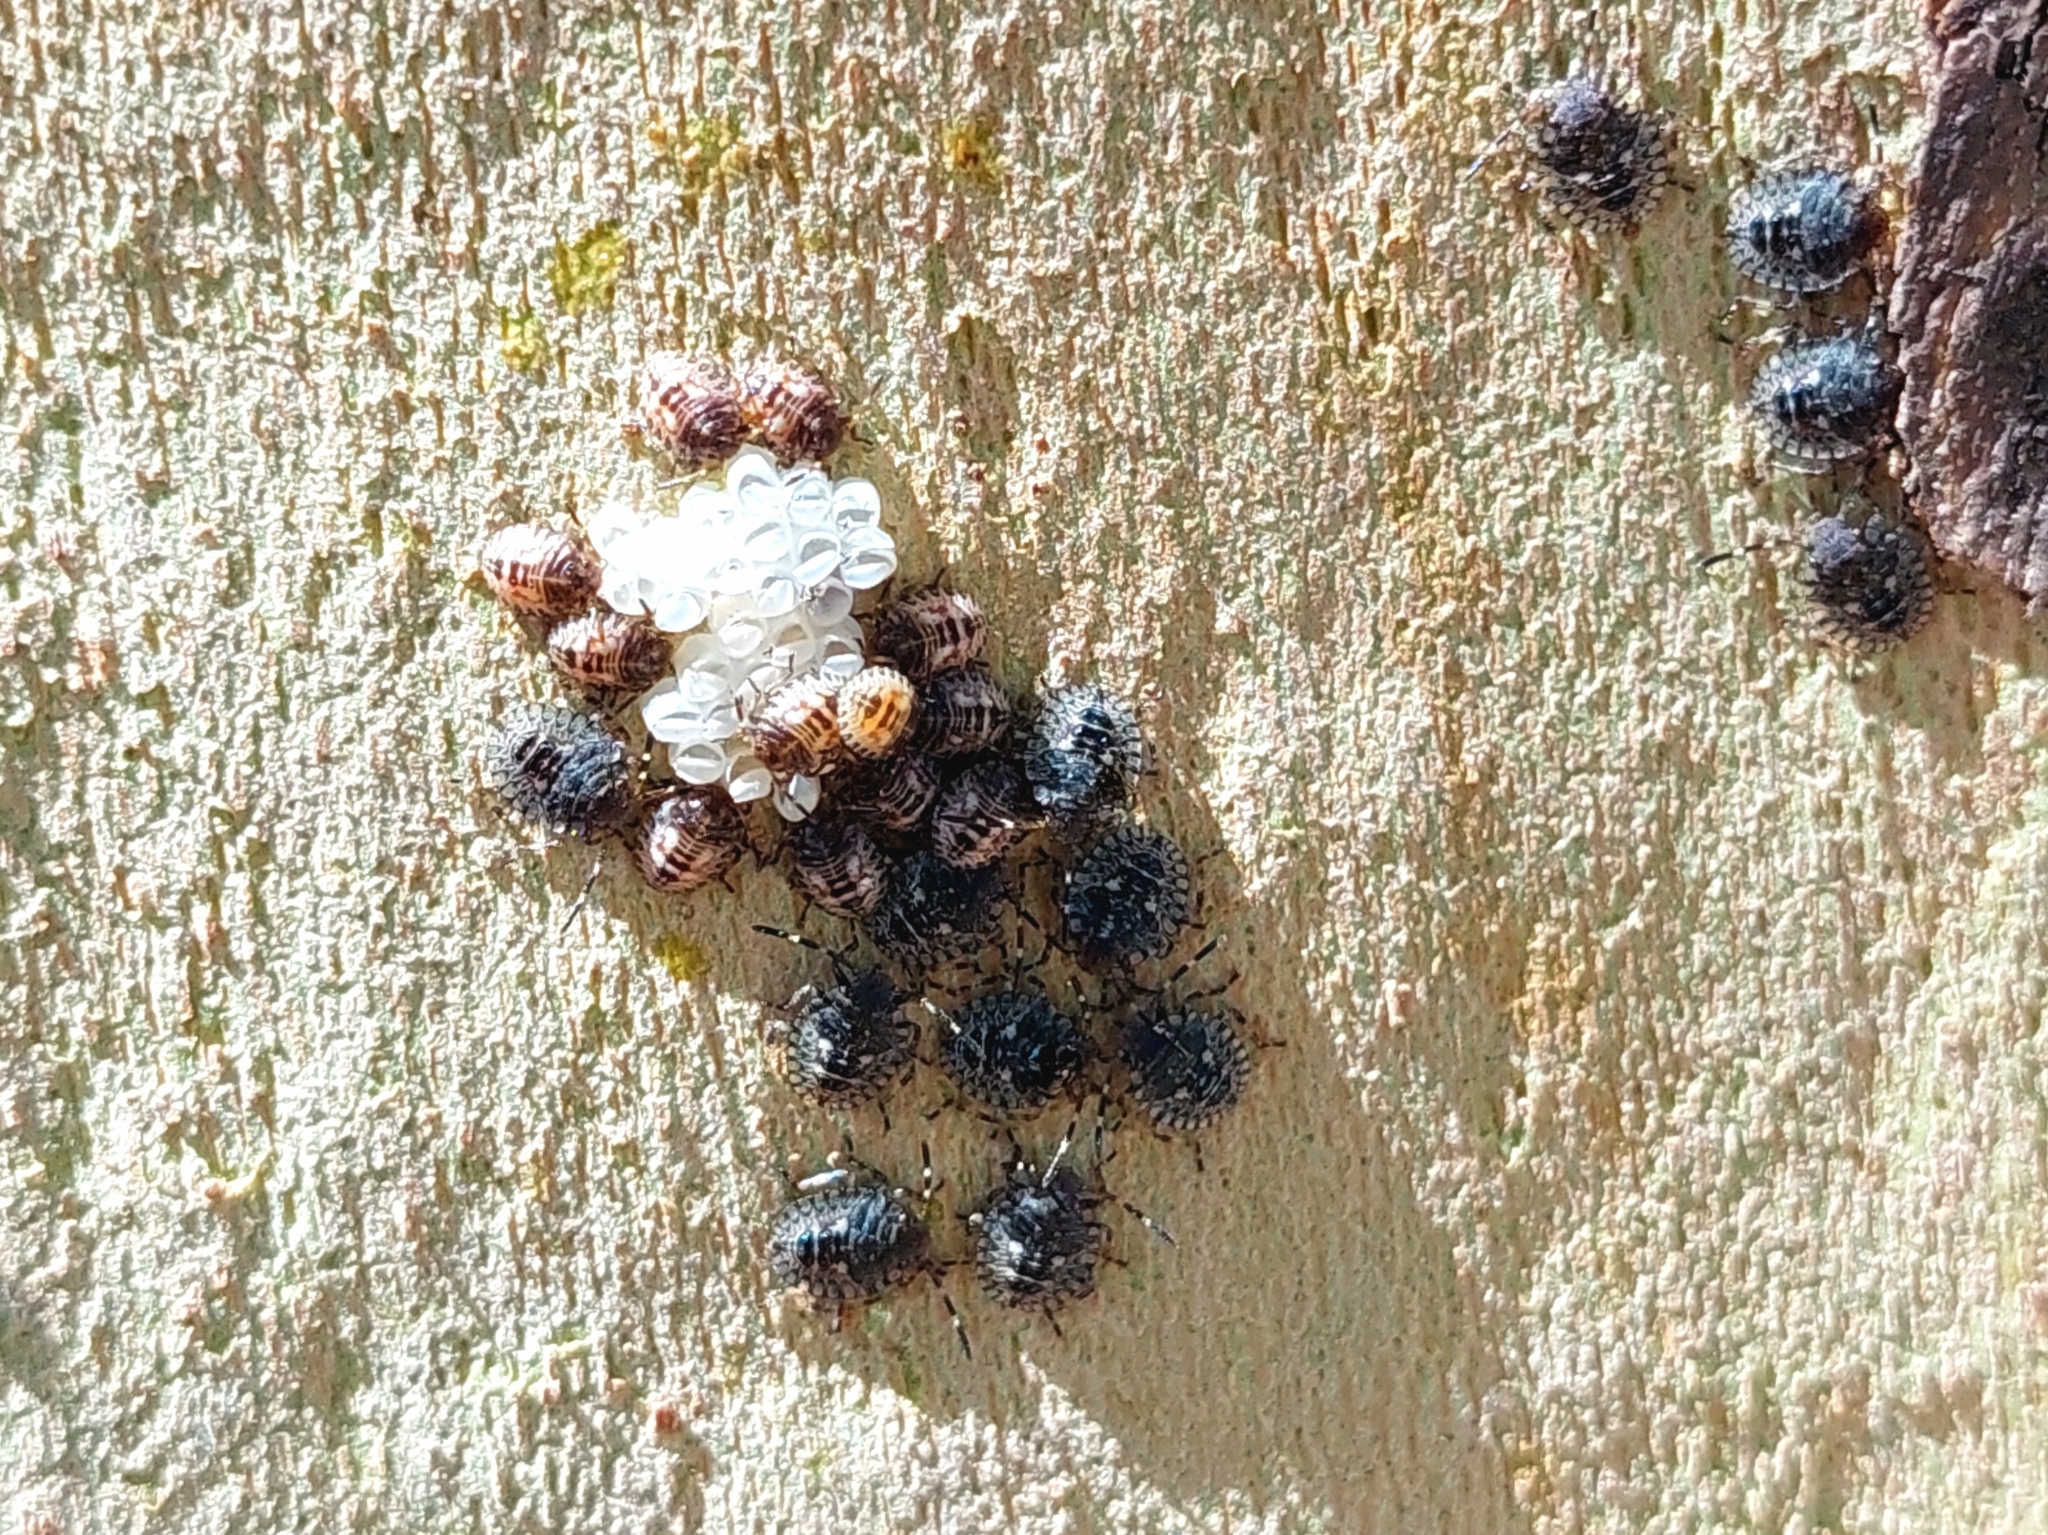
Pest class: stink_bug